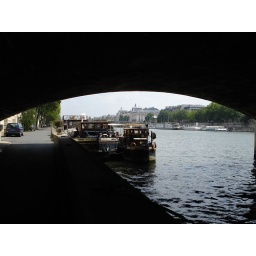
Water reflections and boats moored under a bridge on the Seine.